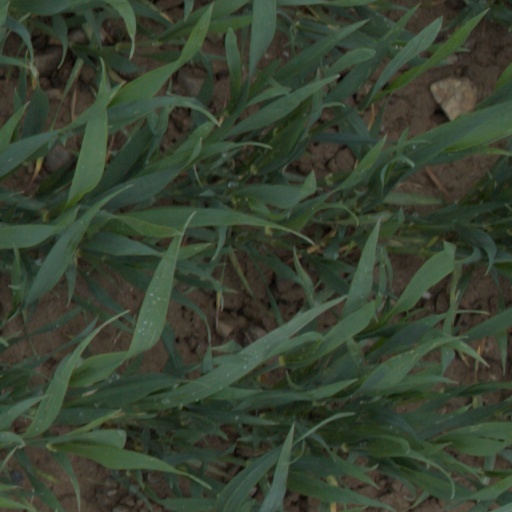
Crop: wheat